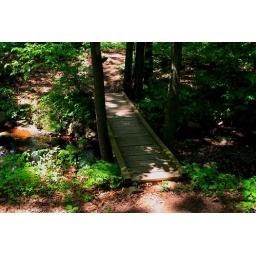
Water stream and tiny walkway bridge over the stream continuing on the yellow trail.